Gun violence in the United States

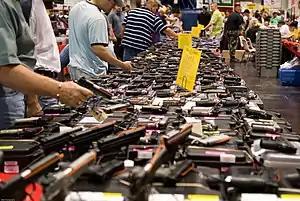
Visitors at a gun show in Houston

Gun rights advocates argue that policy aimed at the supply side of the firearms market is based on limited research. One consideration is that 60–70% of firearms sales in the U.S. are transacted through federally licensed firearm dealers, with the remainder taking place in the "secondary market", in which previously owned firearms are transferred by non-dealers. Access to secondary markets is generally less convenient to purchasers, and involves such risks as the possibility of the gun having been used previously in a crime. Unlicensed private sellers were permitted by law to sell privately owned guns at gun shows or at private locations in 24 states as of 1998. Regulations that limit the number of handgun sales in the primary, regulated market to one handgun a month per customer have been shown to be effective at reducing illegal gun trafficking by reducing the supply into the secondary market. Taxes on firearm purchases are another means for government to influence the primary market.